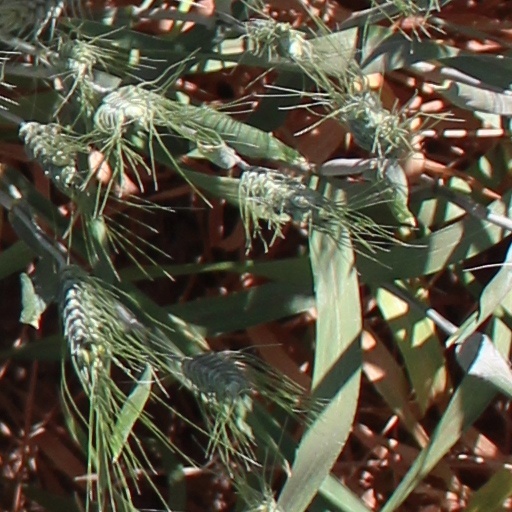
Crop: wheat